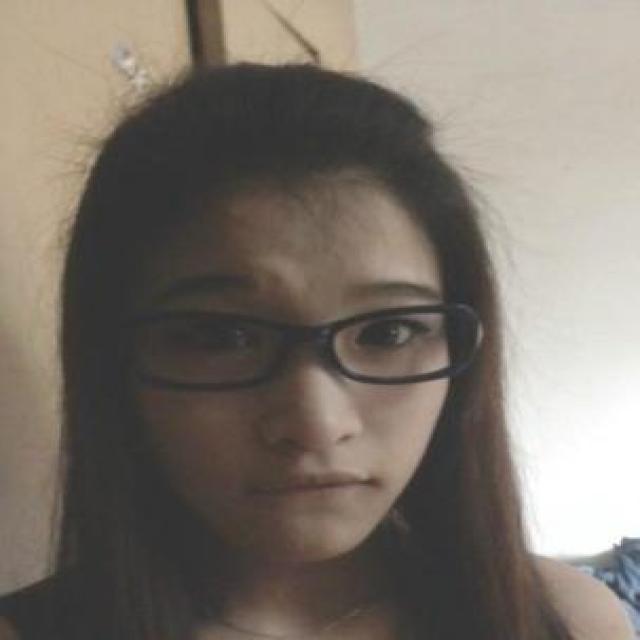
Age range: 13-20